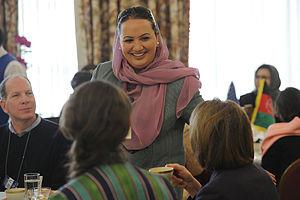
Shukria Barakzai, née en 1972, est une femme politique, journaliste et féministe musulmane afghane. Elle est connue pour avoir fondé le journal Aina-E-Zan et être députée au Parlement afghan.